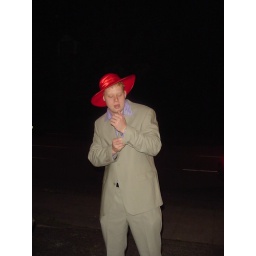
Will in Cynthia's red hat